Abraham Lincoln (1924 film)

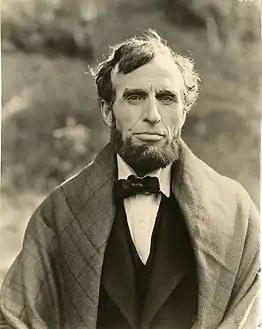
George Billings

The Dramatic Life of Abraham Lincoln is a 1924 American feature film directed by Phil Rosen and written by Frances Marion. By the date of release, the film's title was shortened to Abraham Lincoln, since the previous title was regarded as cumbersome.